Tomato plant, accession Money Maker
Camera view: horizontal (90 deg, fisheye); turntable rotation: 240 degrees
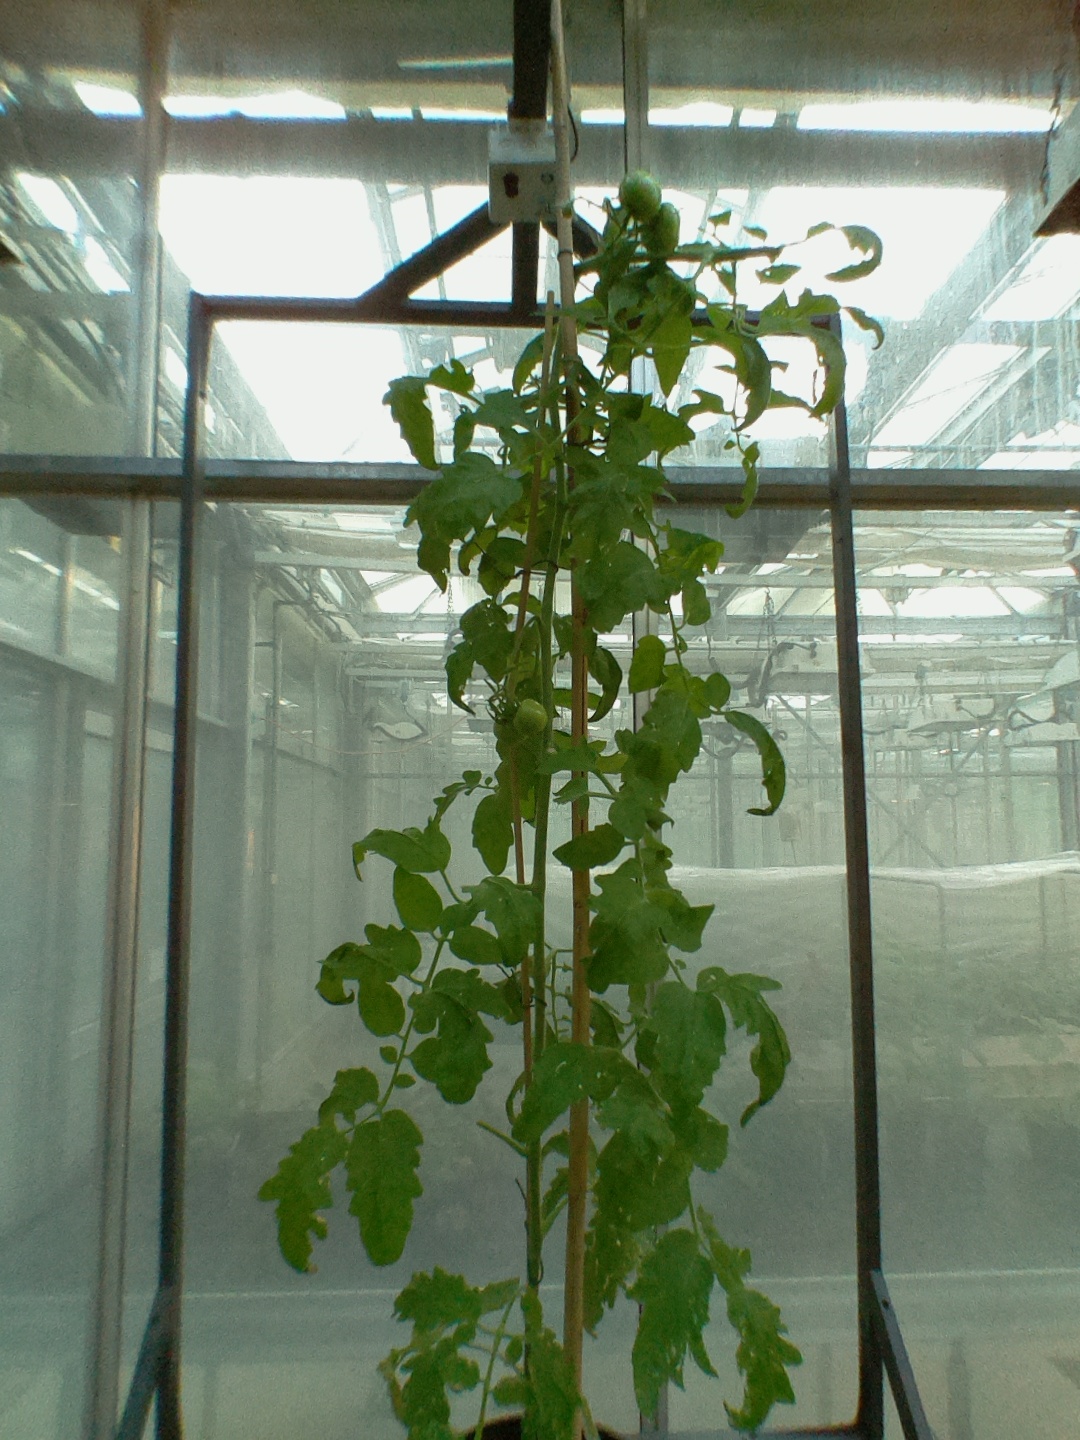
BBCH growth stage 73: 30%-40% of final fruit size